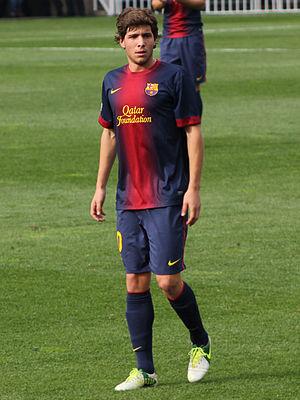
Le maillot du FC Barcelone est composé de barres verticales bleues et grenats depuis la fondation du club en 1899.